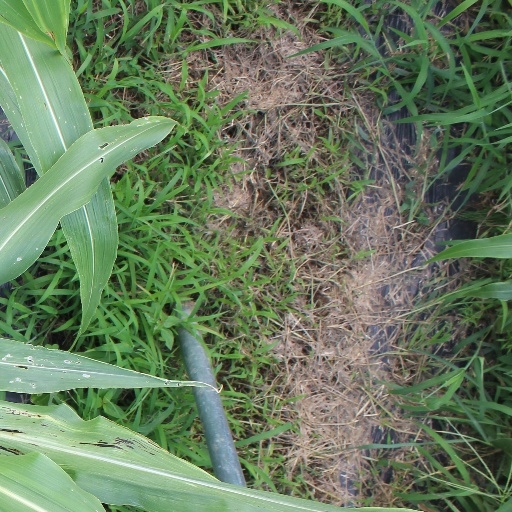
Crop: sorghum